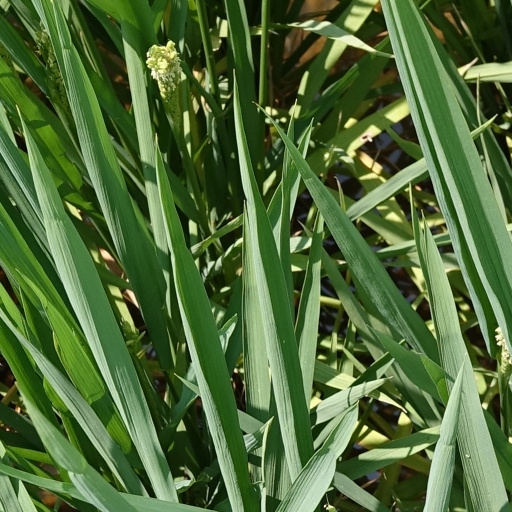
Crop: rice